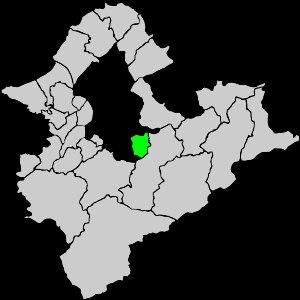
Shenkeng est un district de la ville de Nouveau Taipei, à Taïwan.